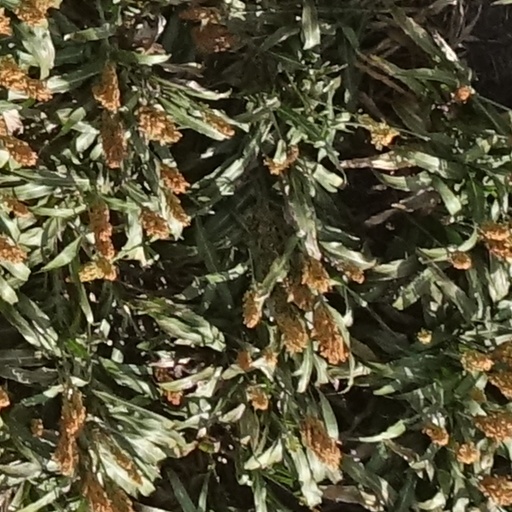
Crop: sorghum